Bon Ami

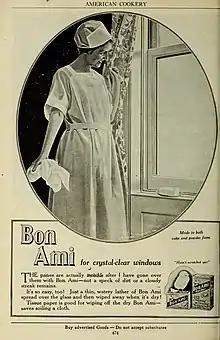
Advertisement in "American Cookery", 1919

The original Bon Ami formula was developed in 1886 by the J. T. Robertson Soap Company as a gentler alternative to quartz-based scouring powders available in stores. In those days, scouring powder was made from tallow and finely ground quartz. When quartz was mined, it was entwined with feldspar, and the two had to be separated by hand. The feldspar was discarded until Robertson discovered that this soft mineral could be combined with soap to create a less-abrasive product that would clean without scratching, resulting in the Bon Ami product.